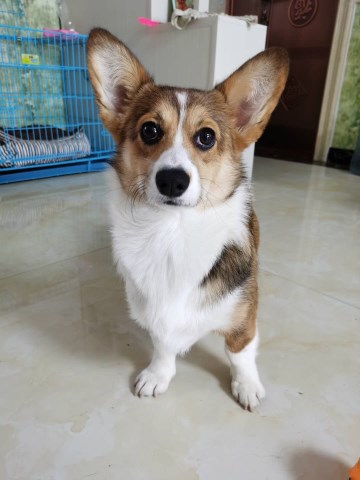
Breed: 2909-n000116-Cardigan